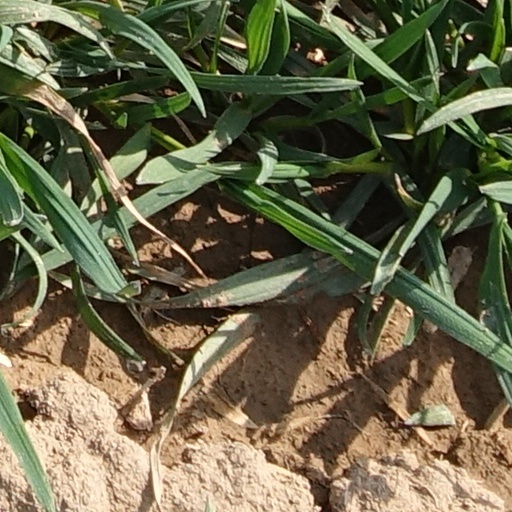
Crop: wheat